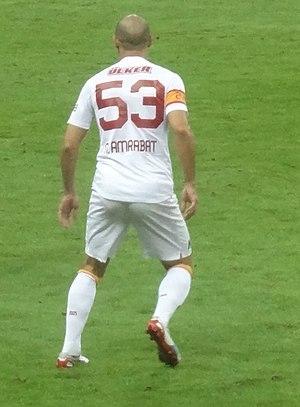
Noureddine Amrabat — nom couramment retranscrit en français Nordin Amrabat — né le 31 mars 1987 à Naarden aux Pays-Bas, est un footballeur international marocain évoluant au poste d'ailier ou de milieu offensif avec le club d'Al-Nasr Riyad dans le championnat saoudien. Il possède également la nationalité néerlandaise.